Sapua Dam

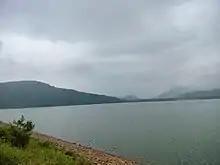
Scenic beauty of Sapua Dam reservoir

The Sapua Dam is nestled around 90 km away from Bhubaneswar in the mid of a saal foreste. The dam overlooks a bridge and the verdant mountains. This area is full of green forest and a picnic spot. Once it was a barred area, this zone is now used for camping, sightseeing and picnics by tourists.